Aberdeen Airport

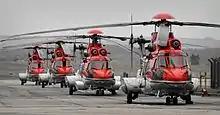
The airport is the world's busiest heliport. Here four helicopters are lined up in the morning waiting to begin the day's operations.

The airport opened on 28 July 1934 as Dyce Aerodrome. It was established by Eric Gandar Dower for his enterprises including Aberdeen Flying School, Aberdeen Flying Club, and his airline, Aberdeen Airways.